Stockton Beach

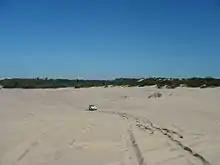
A 4WD vehicle heading toward the waterfront after entering Stockton Beach via Lavis Lane.

No vehicular access is possible at the southern end of the beach. Instead, all vehicles must enter the beach through the Worimi Conservation Lands in the Port Stephens local government area. Vehicle entry to the beach is via Lavis Lane in Williamtown or Gan Gan Road in Anna Bay. A permit needs to be purchased before entering the beach. Drivers must ensure that they respect the natural habitat of the beach and refrain from driving on the plants and grasses on dune structure. Access to the recreational vehicle area is subject to restrictions.